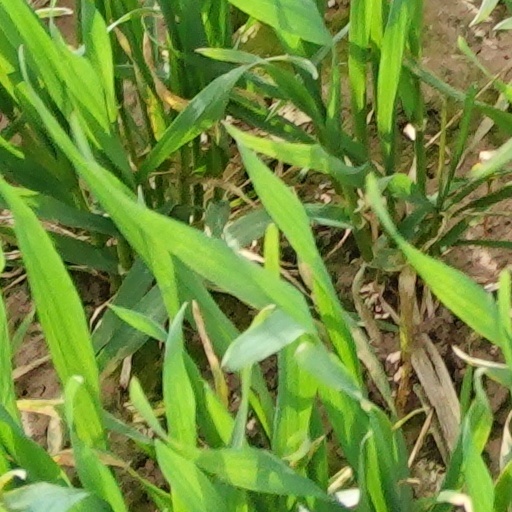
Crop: wheat